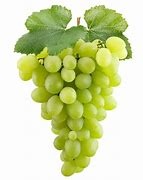
Label: grape